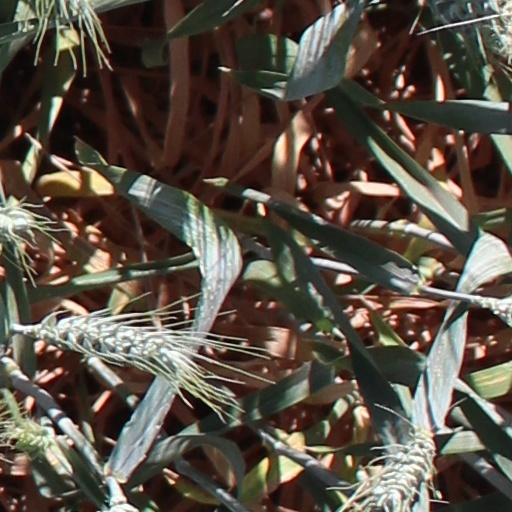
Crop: wheat